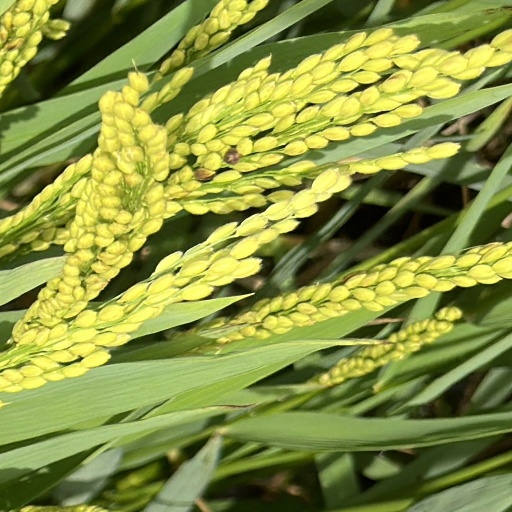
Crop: rice